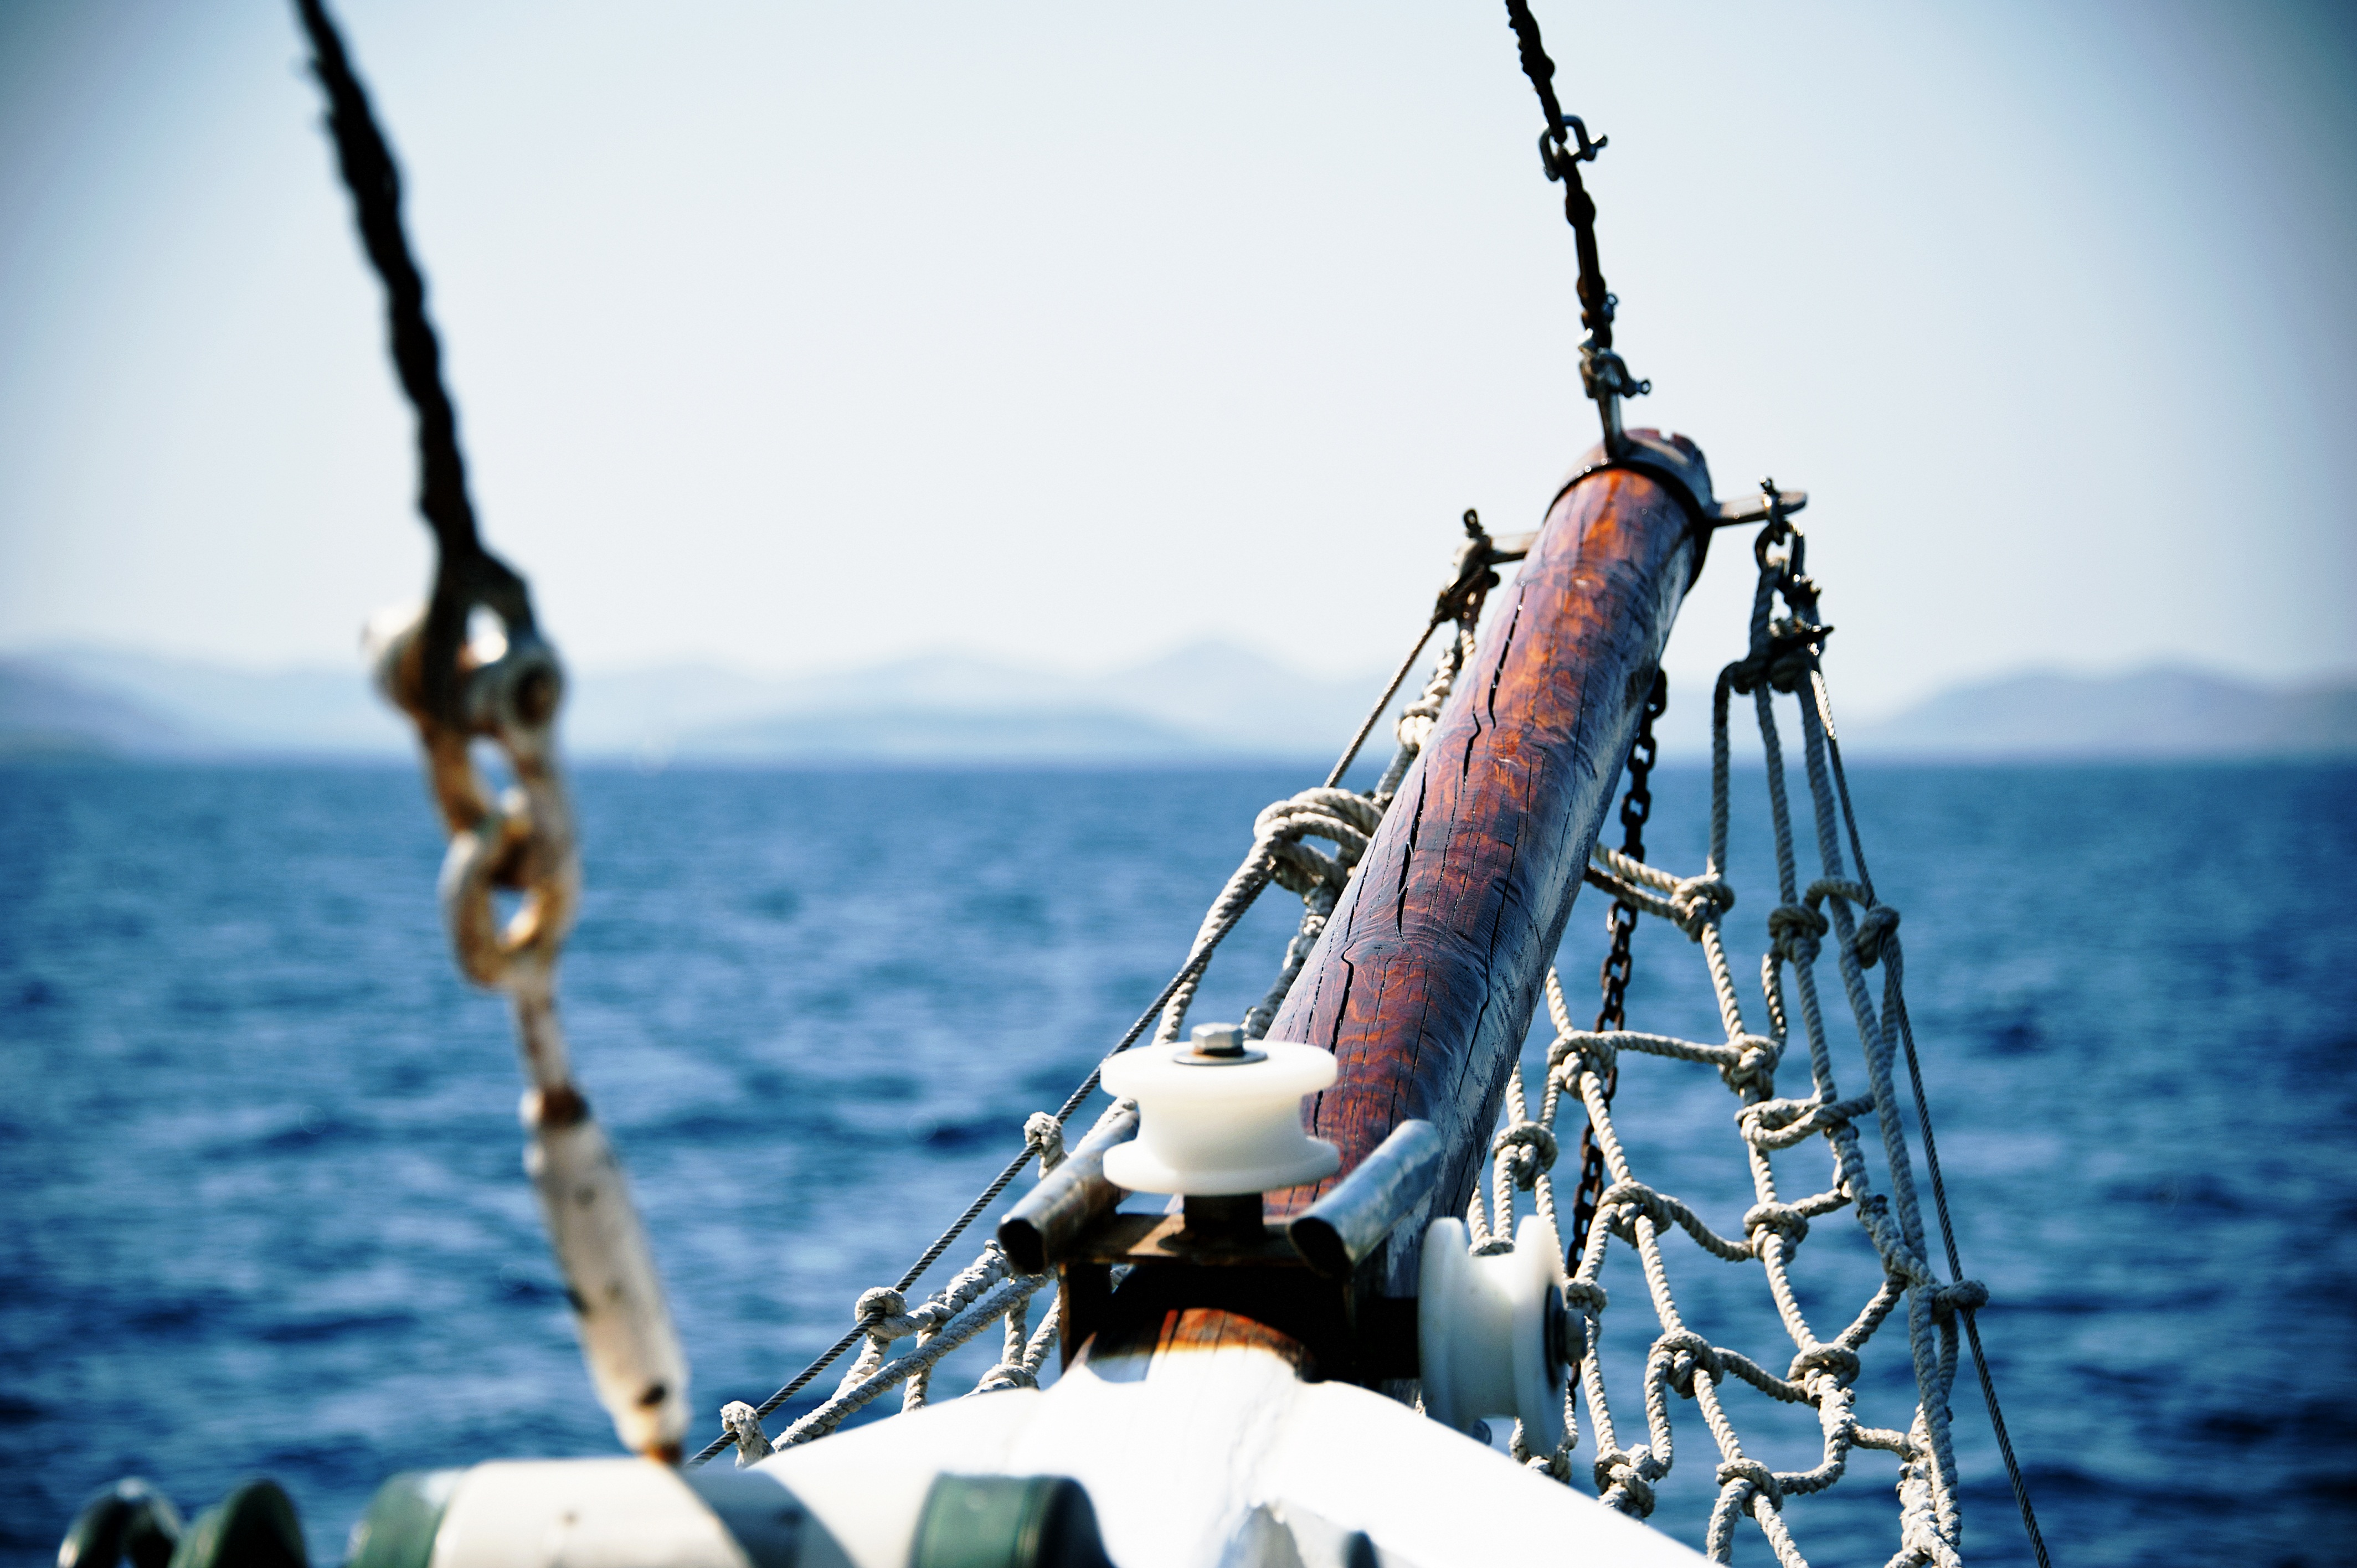
sea, water, boat, summer, vehicle, mast, sailing, holiday, boating, sail, just, bow, detail, windsports